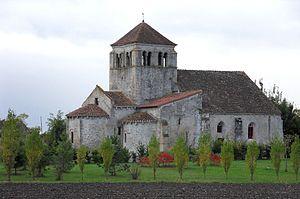
Barberier (Allier).Église Saint-André (Classé) This building is indexed in the Base Mérimée, a database of architectural heritage maintained by the French Ministry of Culture,
L'art roman auvergnat est une variété remarquable de l'art roman qui s'est développée en Auvergne aux XIᵉ et XIIᵉ siècles. Elle se caractérise par sa richesse ornementale et l'homogénéité de son style. Par extension, on y inclut la petite province du Velay qui fut souvent placée sous la même couronne comtale à cette époque.
Barberier est une commune française, située dans le département de l'Allier en région Auvergne-Rhône-Alpes.
Cet article recense une partie des monuments historiques de l'Allier, en France.